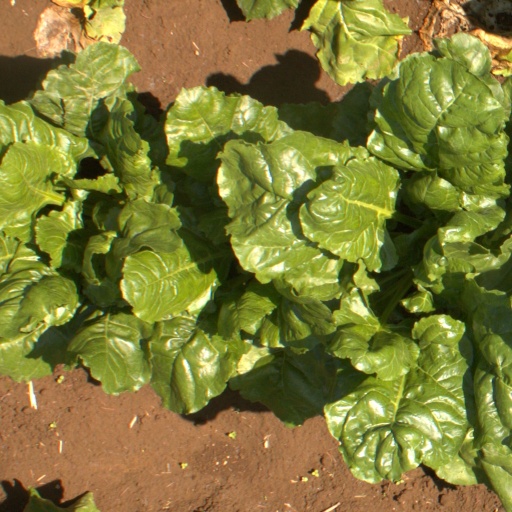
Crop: sugar beet